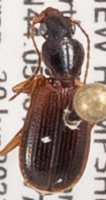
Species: Cymindis neglecta
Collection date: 2021-06-30
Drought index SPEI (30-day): -1.814
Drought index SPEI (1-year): -1.28
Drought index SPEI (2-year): -0.968